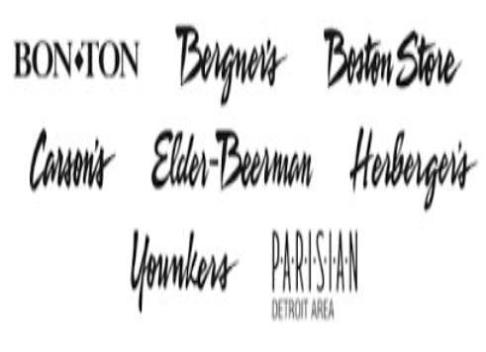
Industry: Others